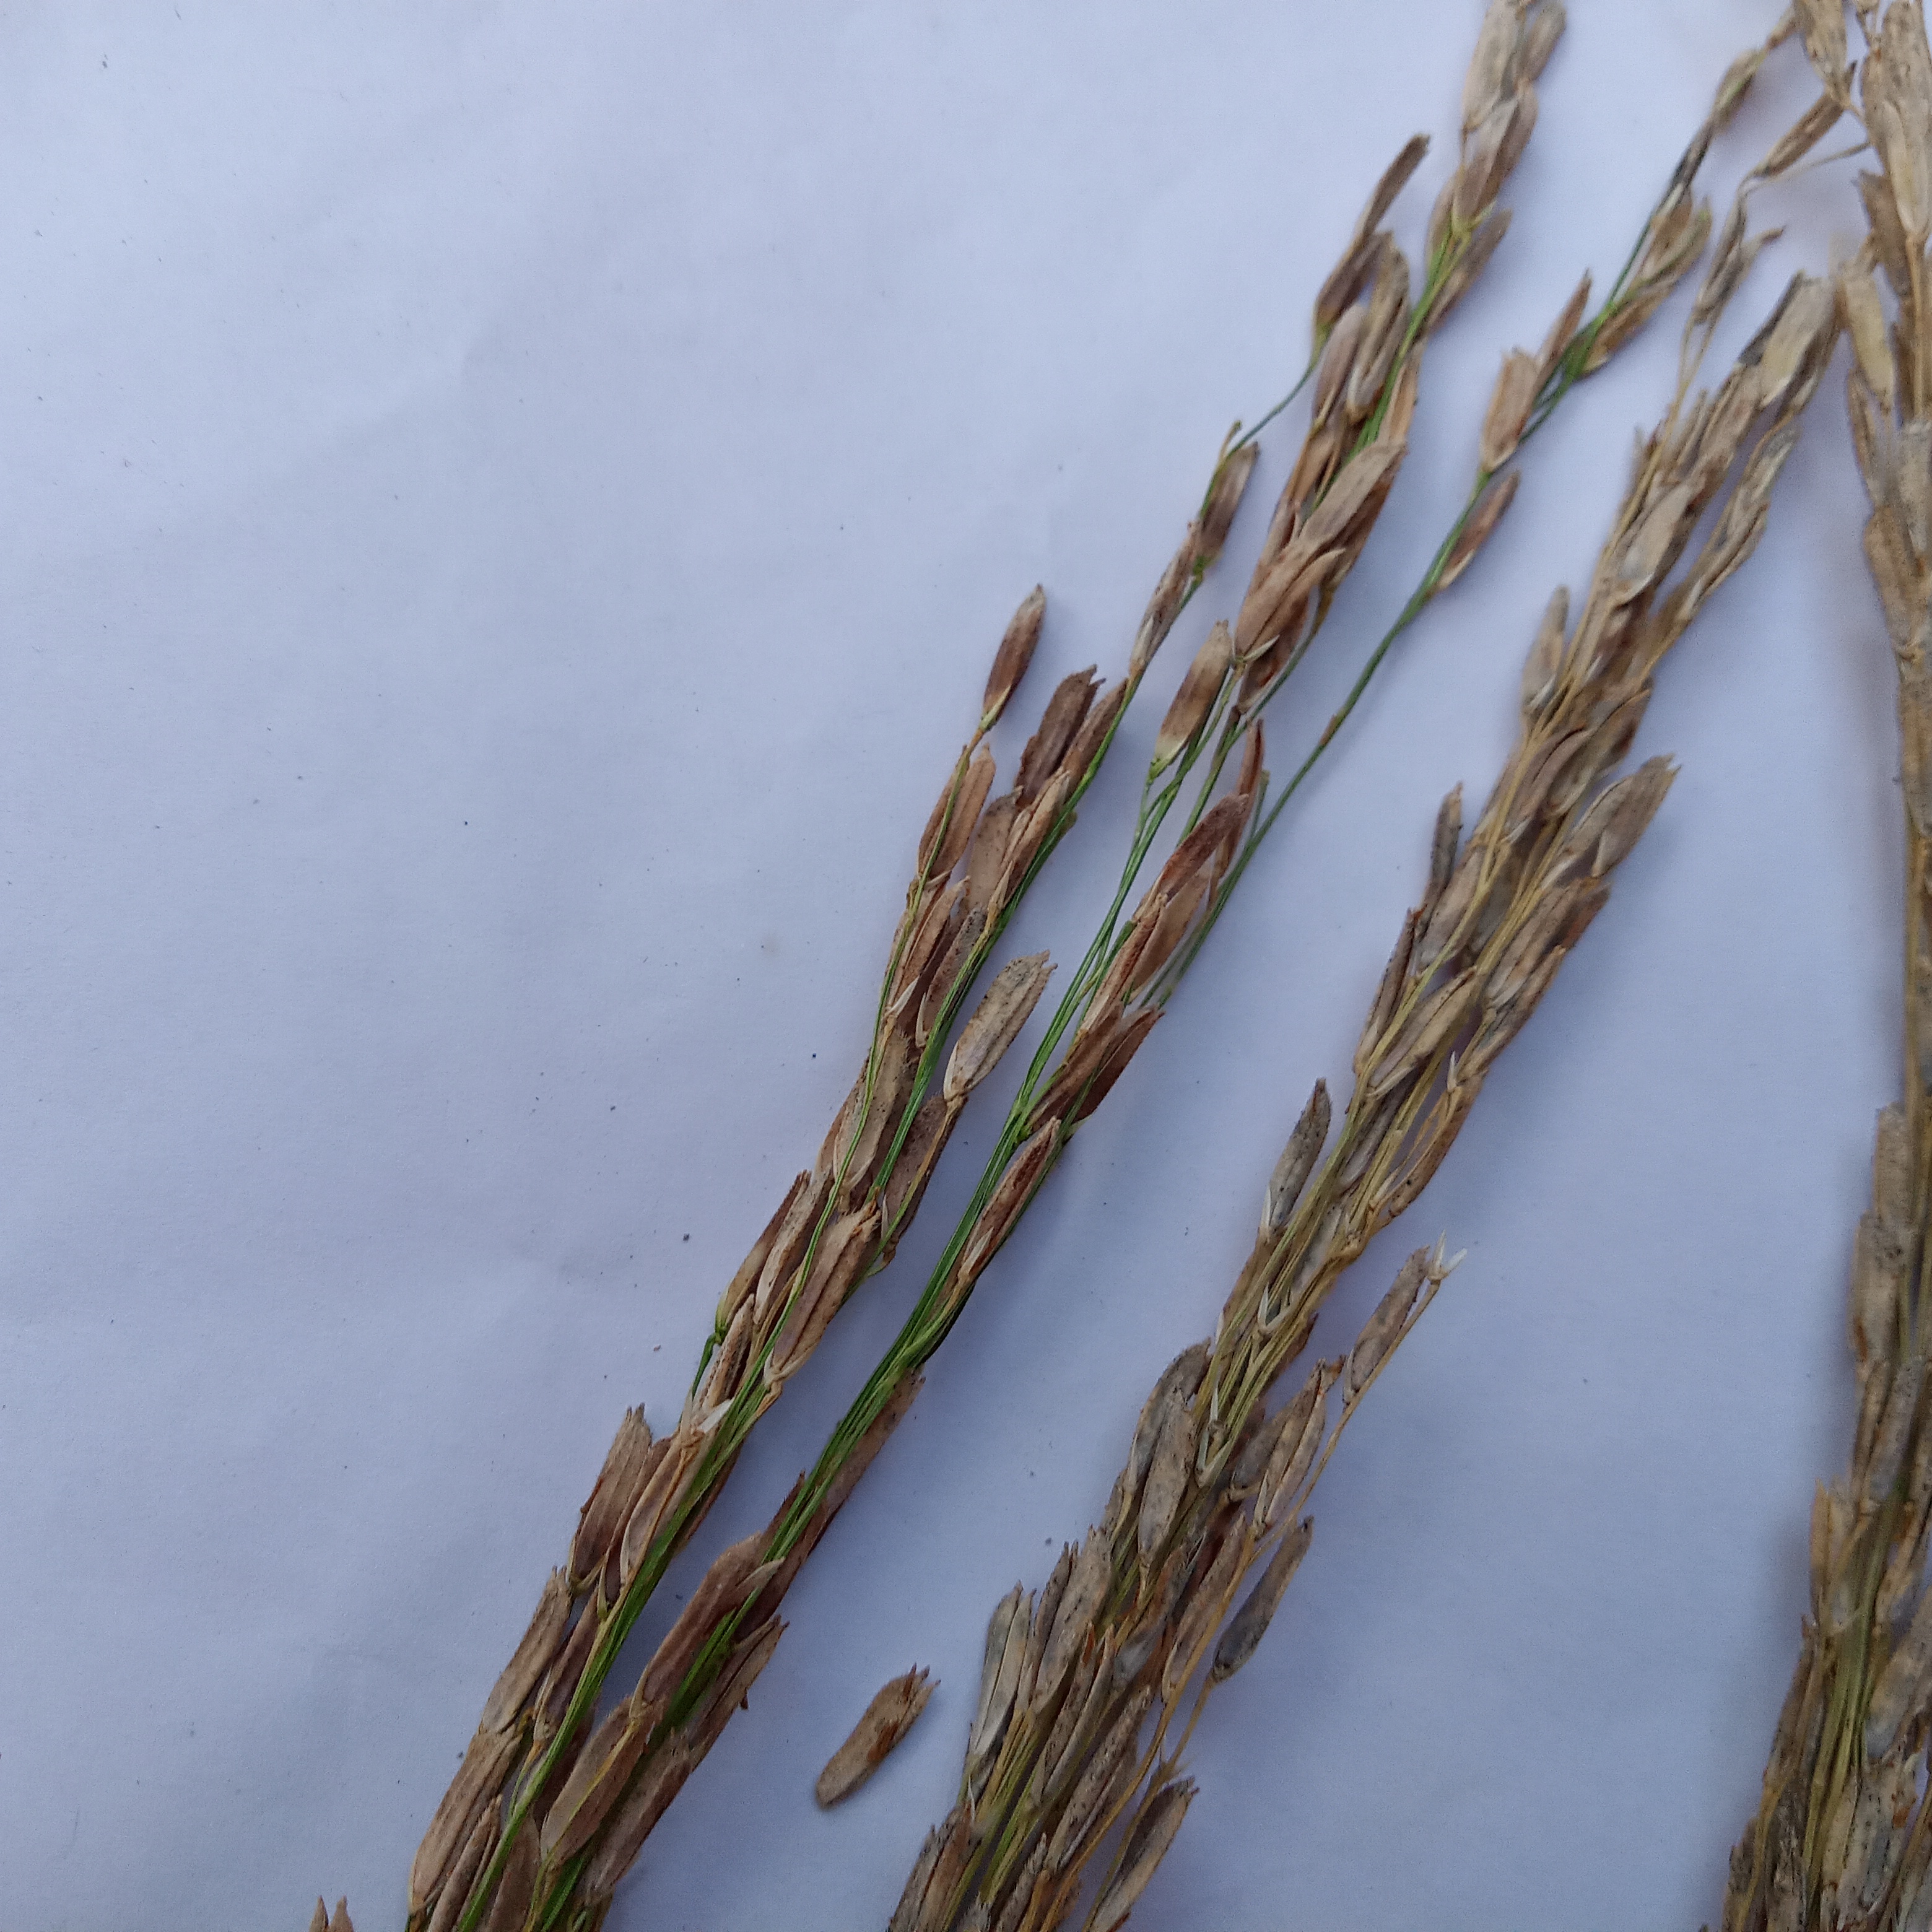
Nhãn: Bệnh Đạo ôn lá và cổ bông (Rice leaf and neck blast)